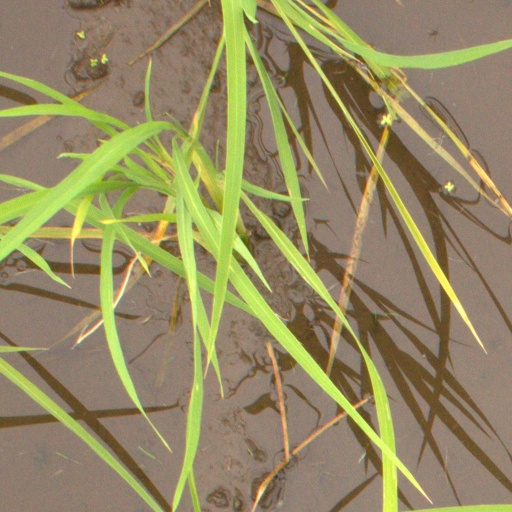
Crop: rice